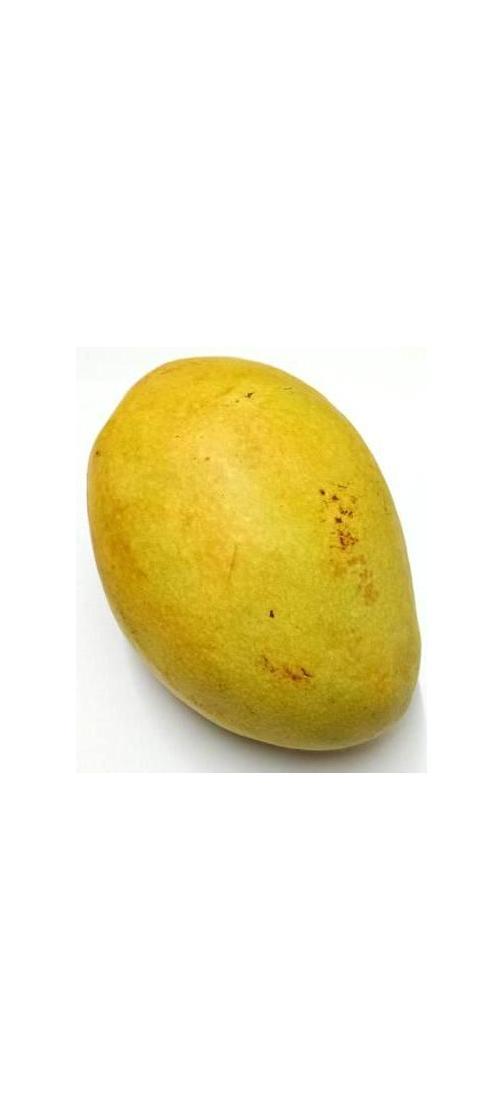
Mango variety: Bari-11